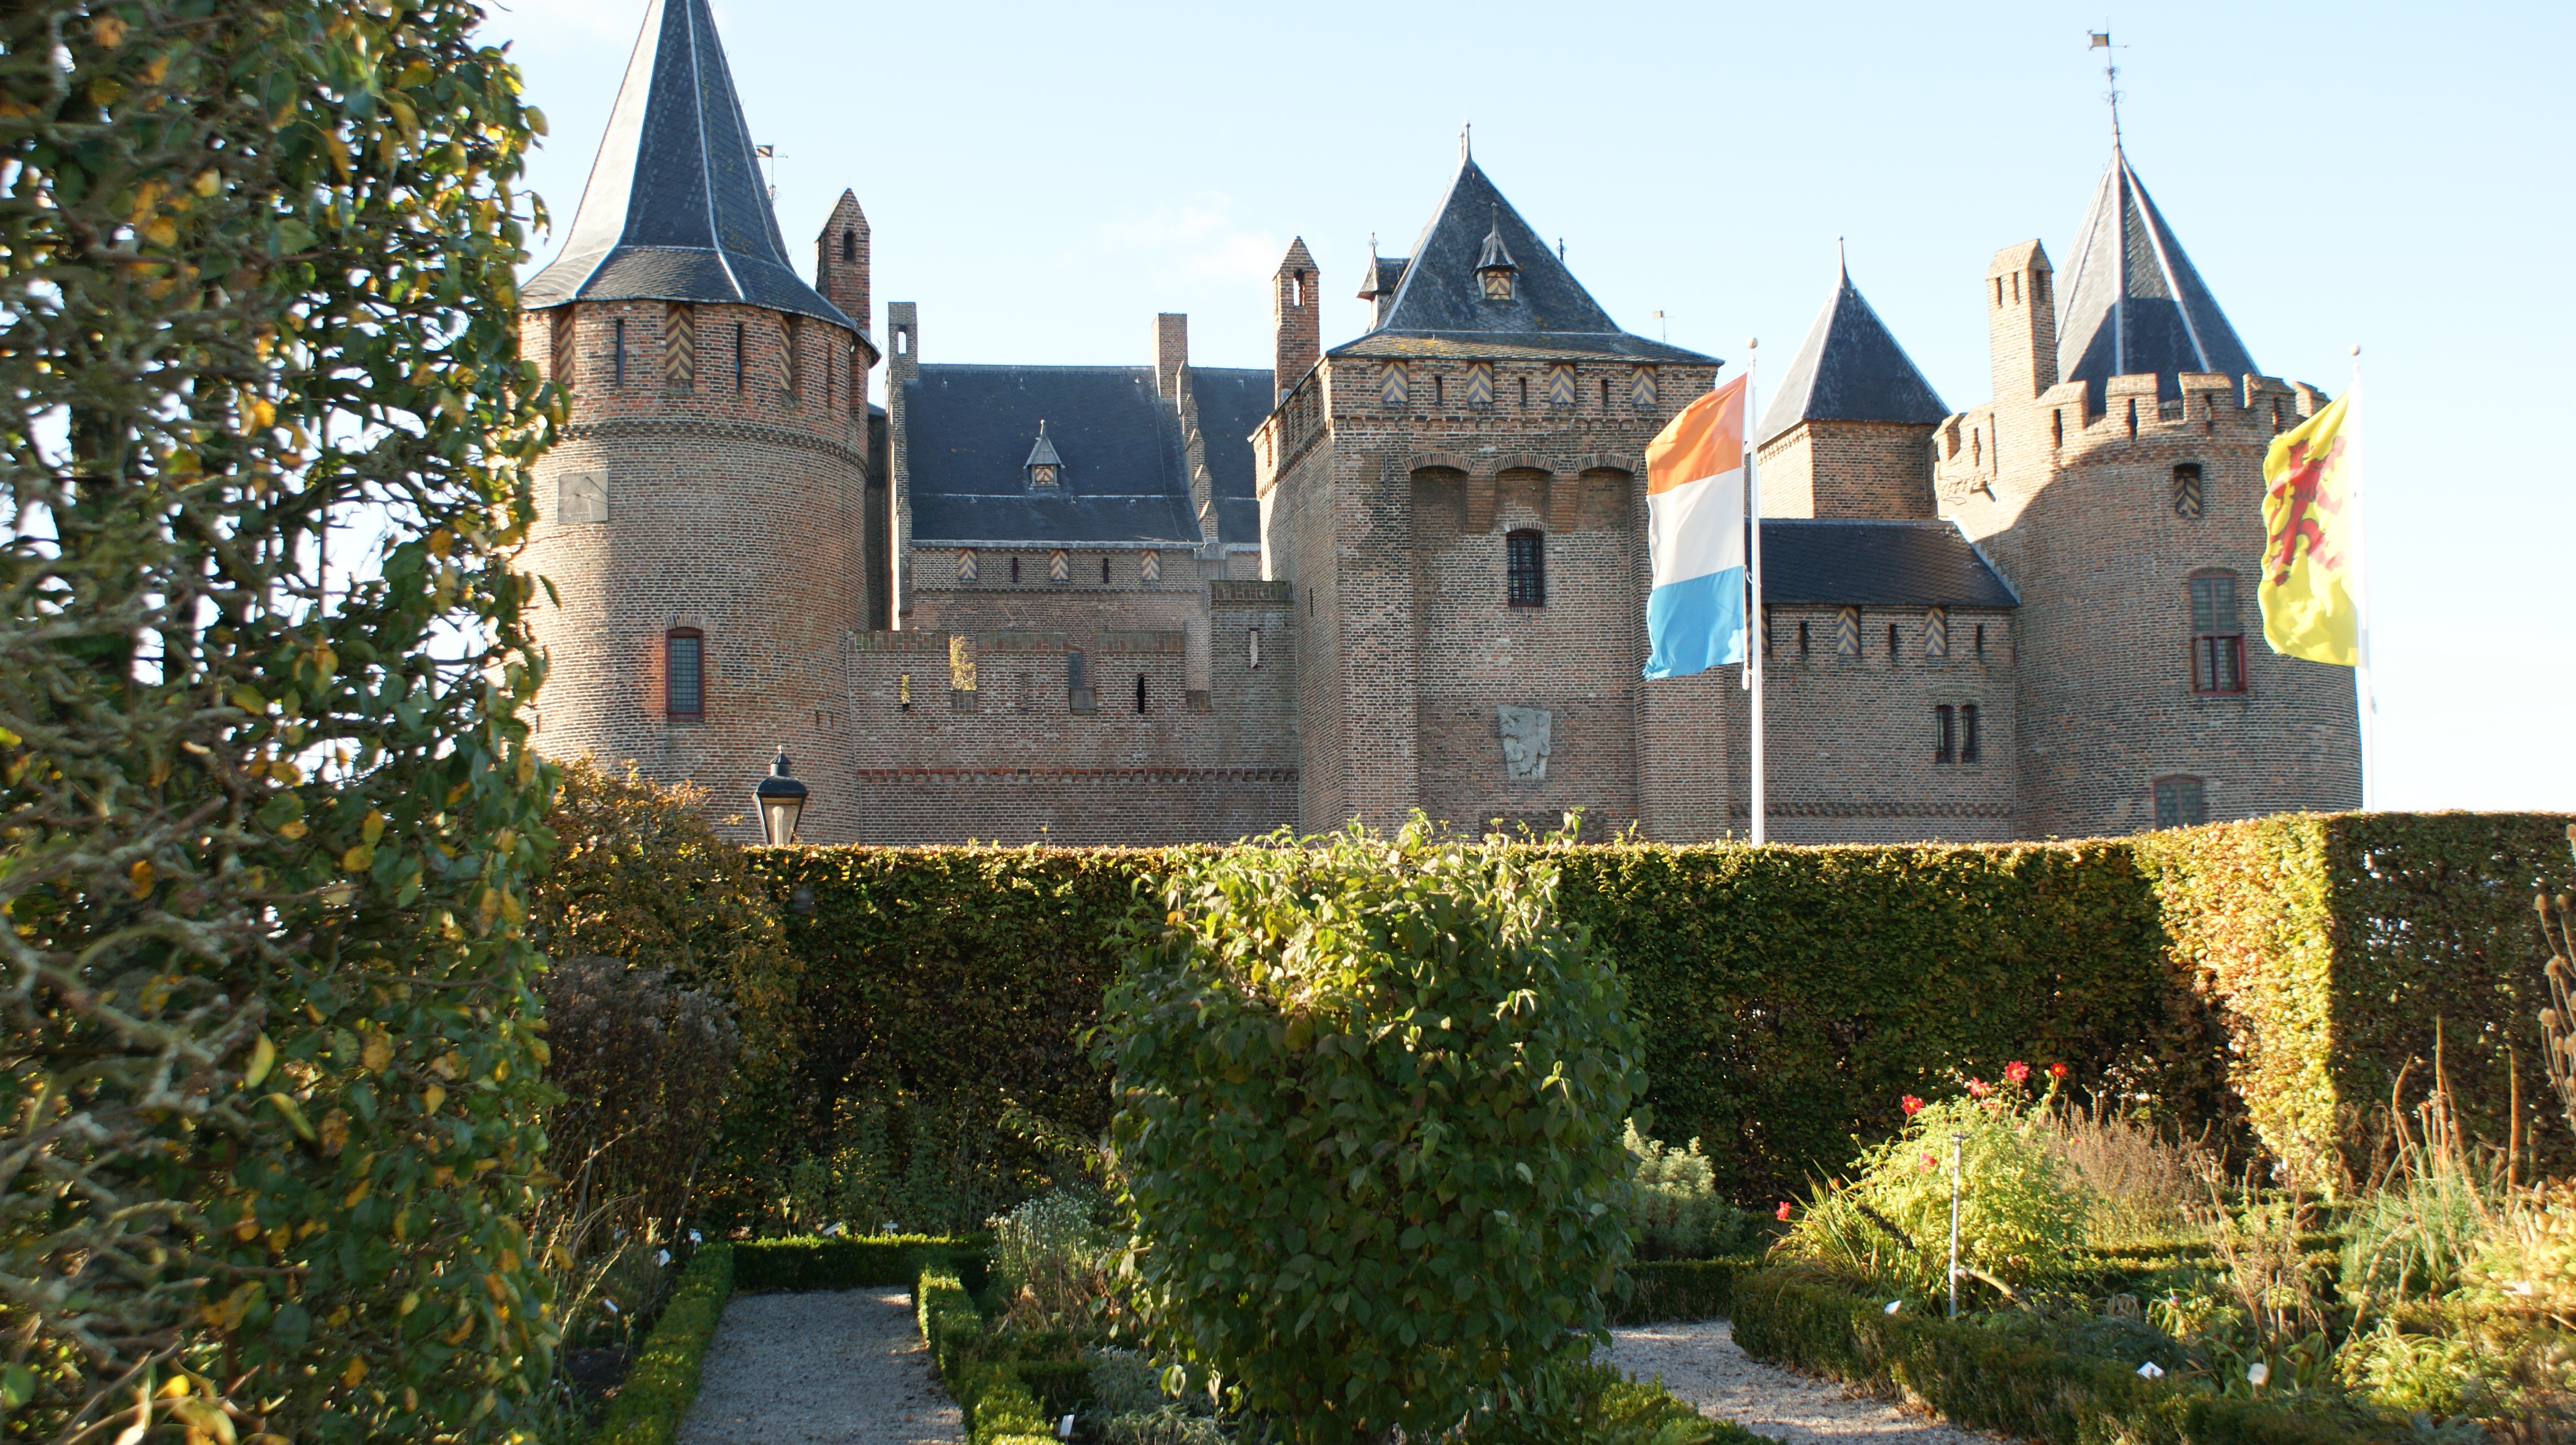
castle, muiderslot, holland, chateau, medieval architecture, building, estate, tours, historic site, facade, manor house, stately home, middle ages